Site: brandenburg
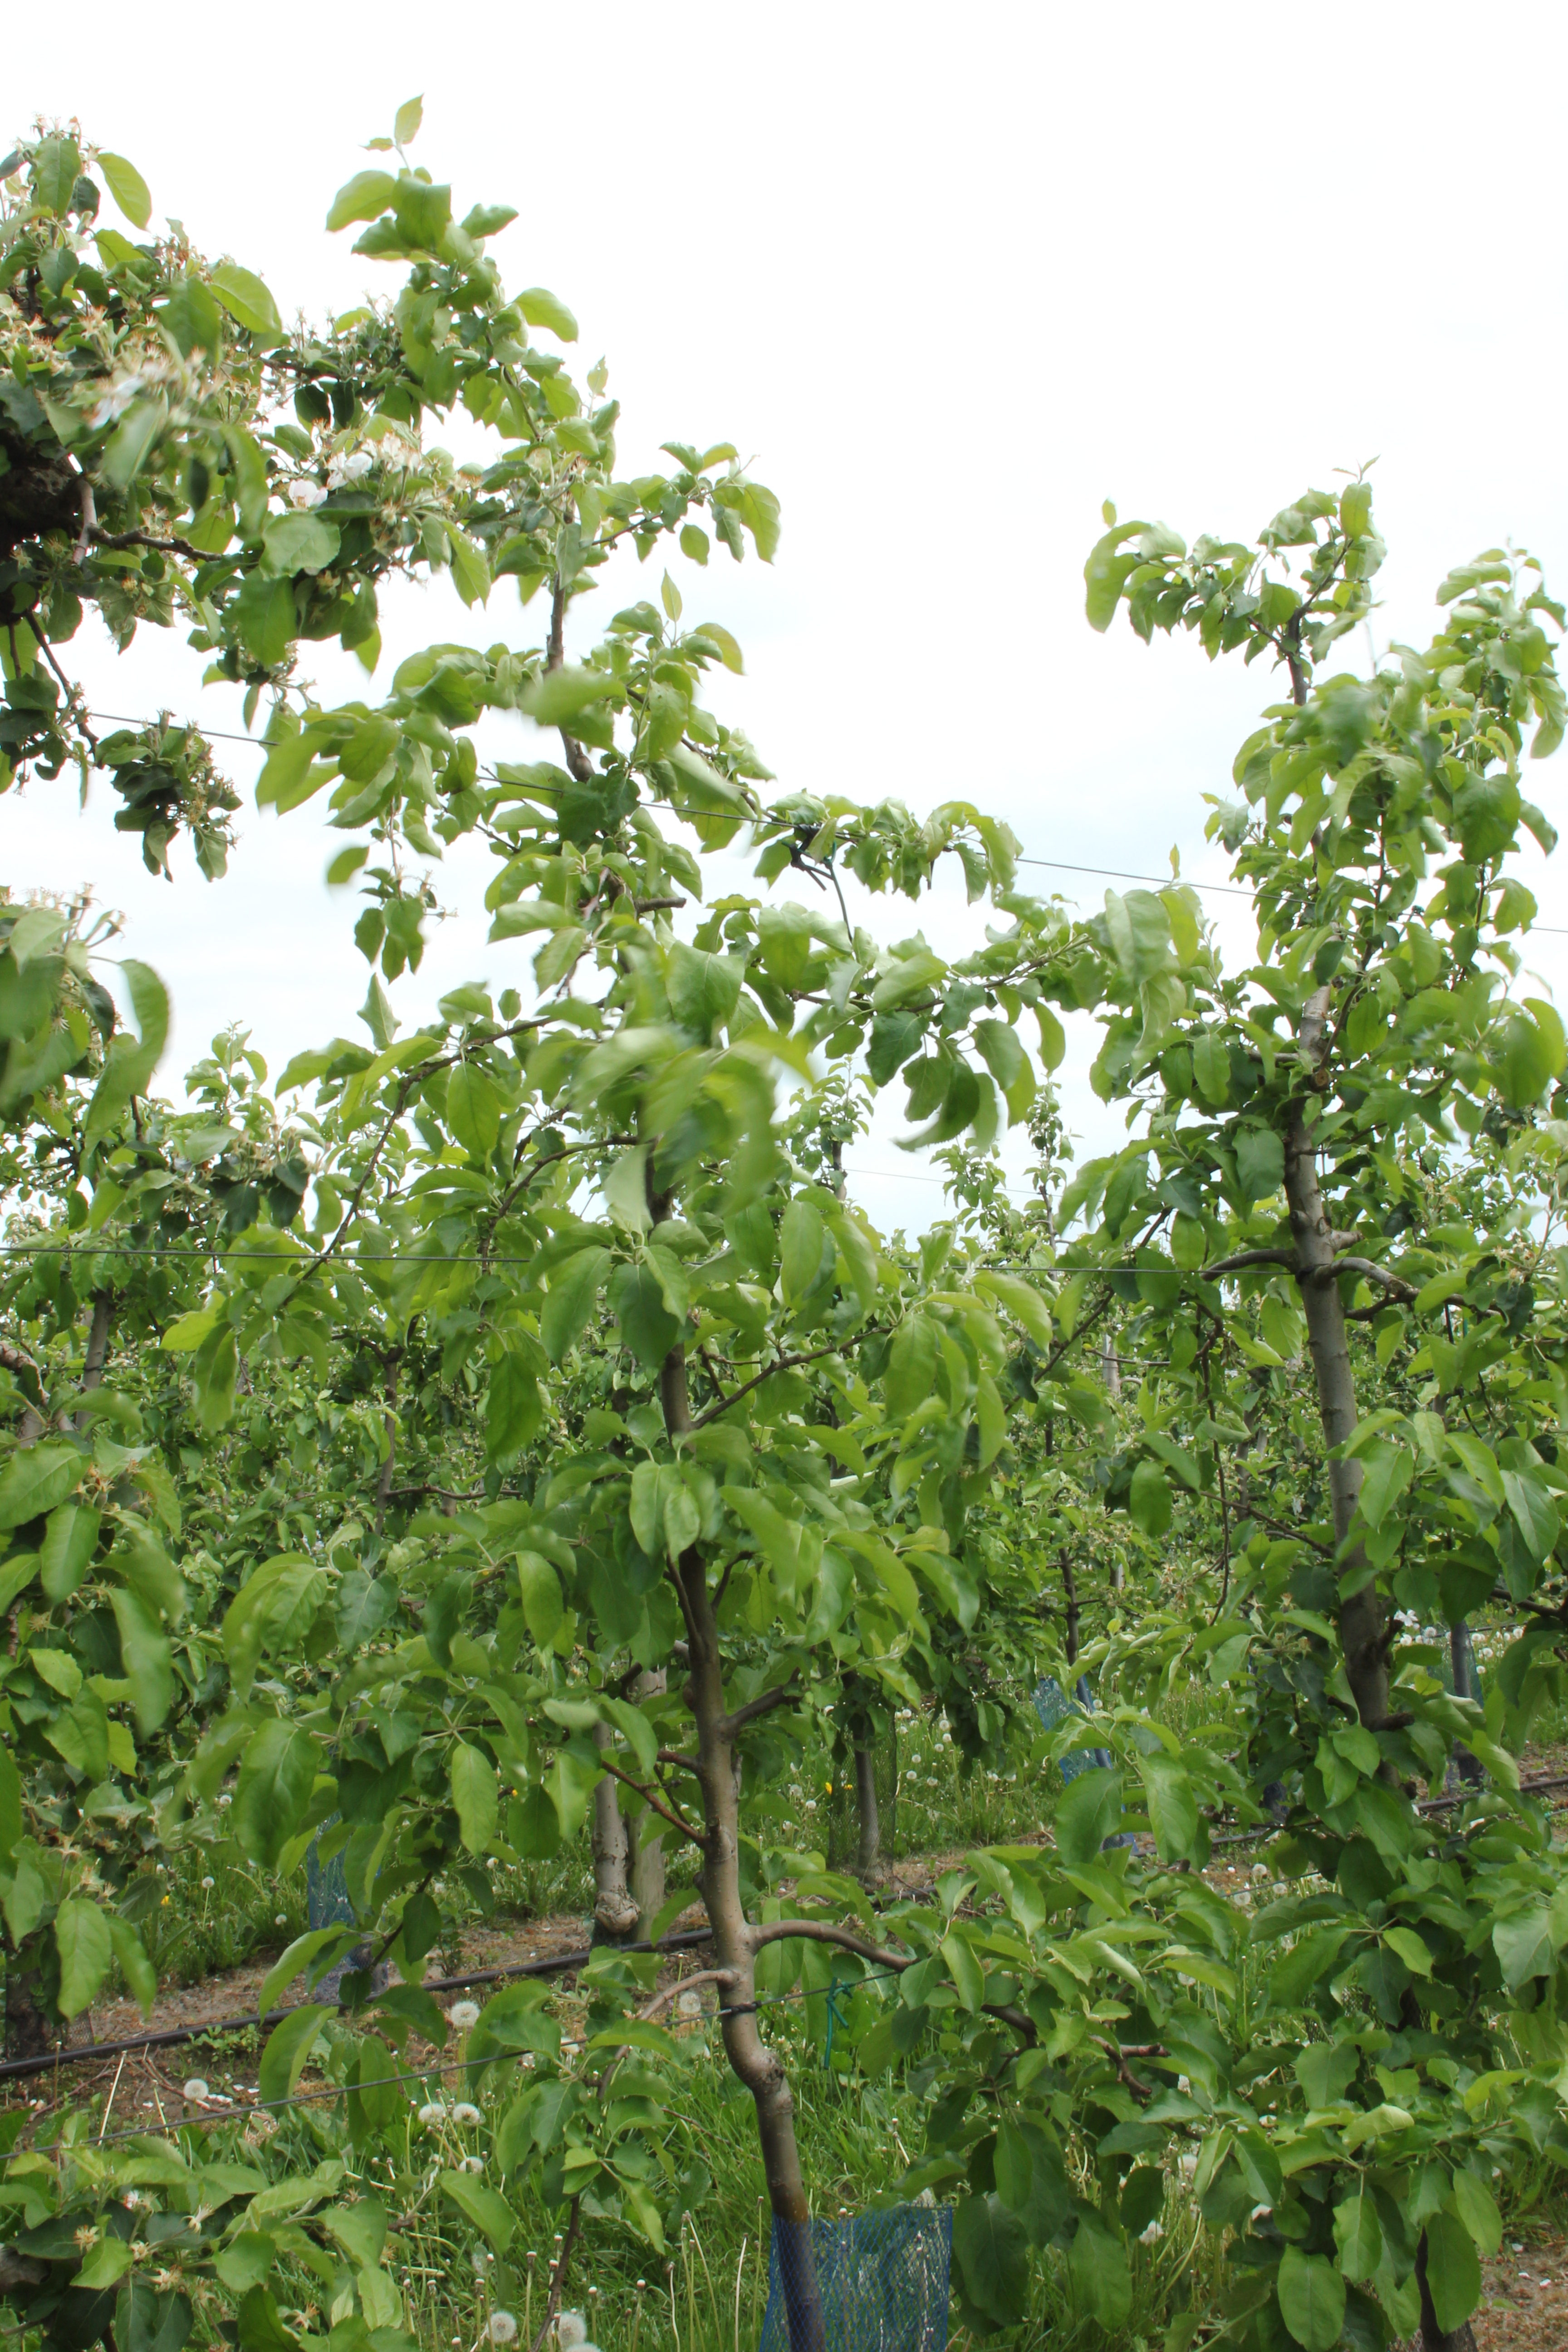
Growth stage (BBCH 67): Flowering